Mary Jane Kelly

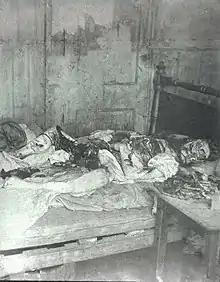
The body of Mary Jane Kelly as discovered in Miller's Court

Barnett visited Kelly for the last time between 7 and 8 p.m. on 8 November. He found her in the company of a friend of hers named Maria Harvey. Barnett did not stay at the property for long and apologised for having no money to give her. Both he and Harvey left Miller's Court at about the same time. Barnett returned to his lodging house, where he played cards with other residents until falling asleep at about 12:30 a.m. Shortly before Barnett left Miller's Court, Lizzie Albrook also visited Kelly. She later recollected that Kelly was sober, and one of the last things she had said to her was: "Whatever you do, don't you do wrong and turn out as I have." In the early evening, Kelly is known to have had one drink in the Ten Bells public house with a woman named Elizabeth Foster. Later that evening, Kelly was seen drinking with two acquaintances at the Horn of Plenty pub on Dorset Street.